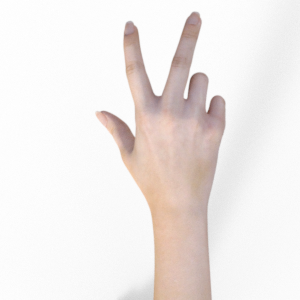
Label: scissors